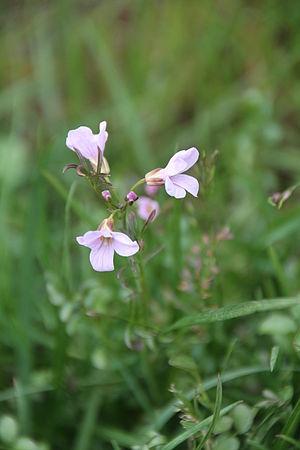
Carl Fredrik Nyman est un botaniste suédois, né le 31 août 1820 à Stockholm en Suède et mort le 26 avril 1893 à Stockholm.